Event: Nepal Earthquake
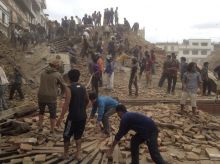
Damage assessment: damage